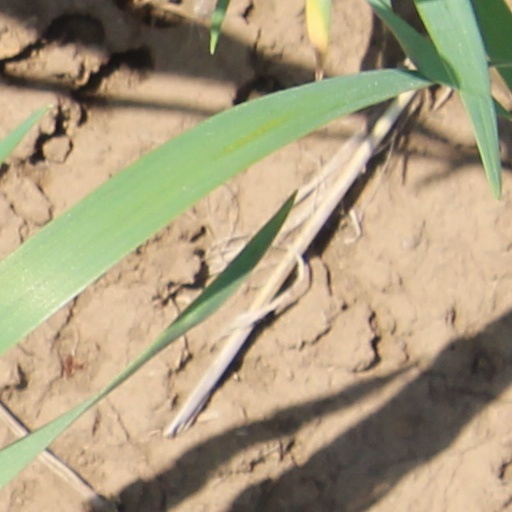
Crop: wheat